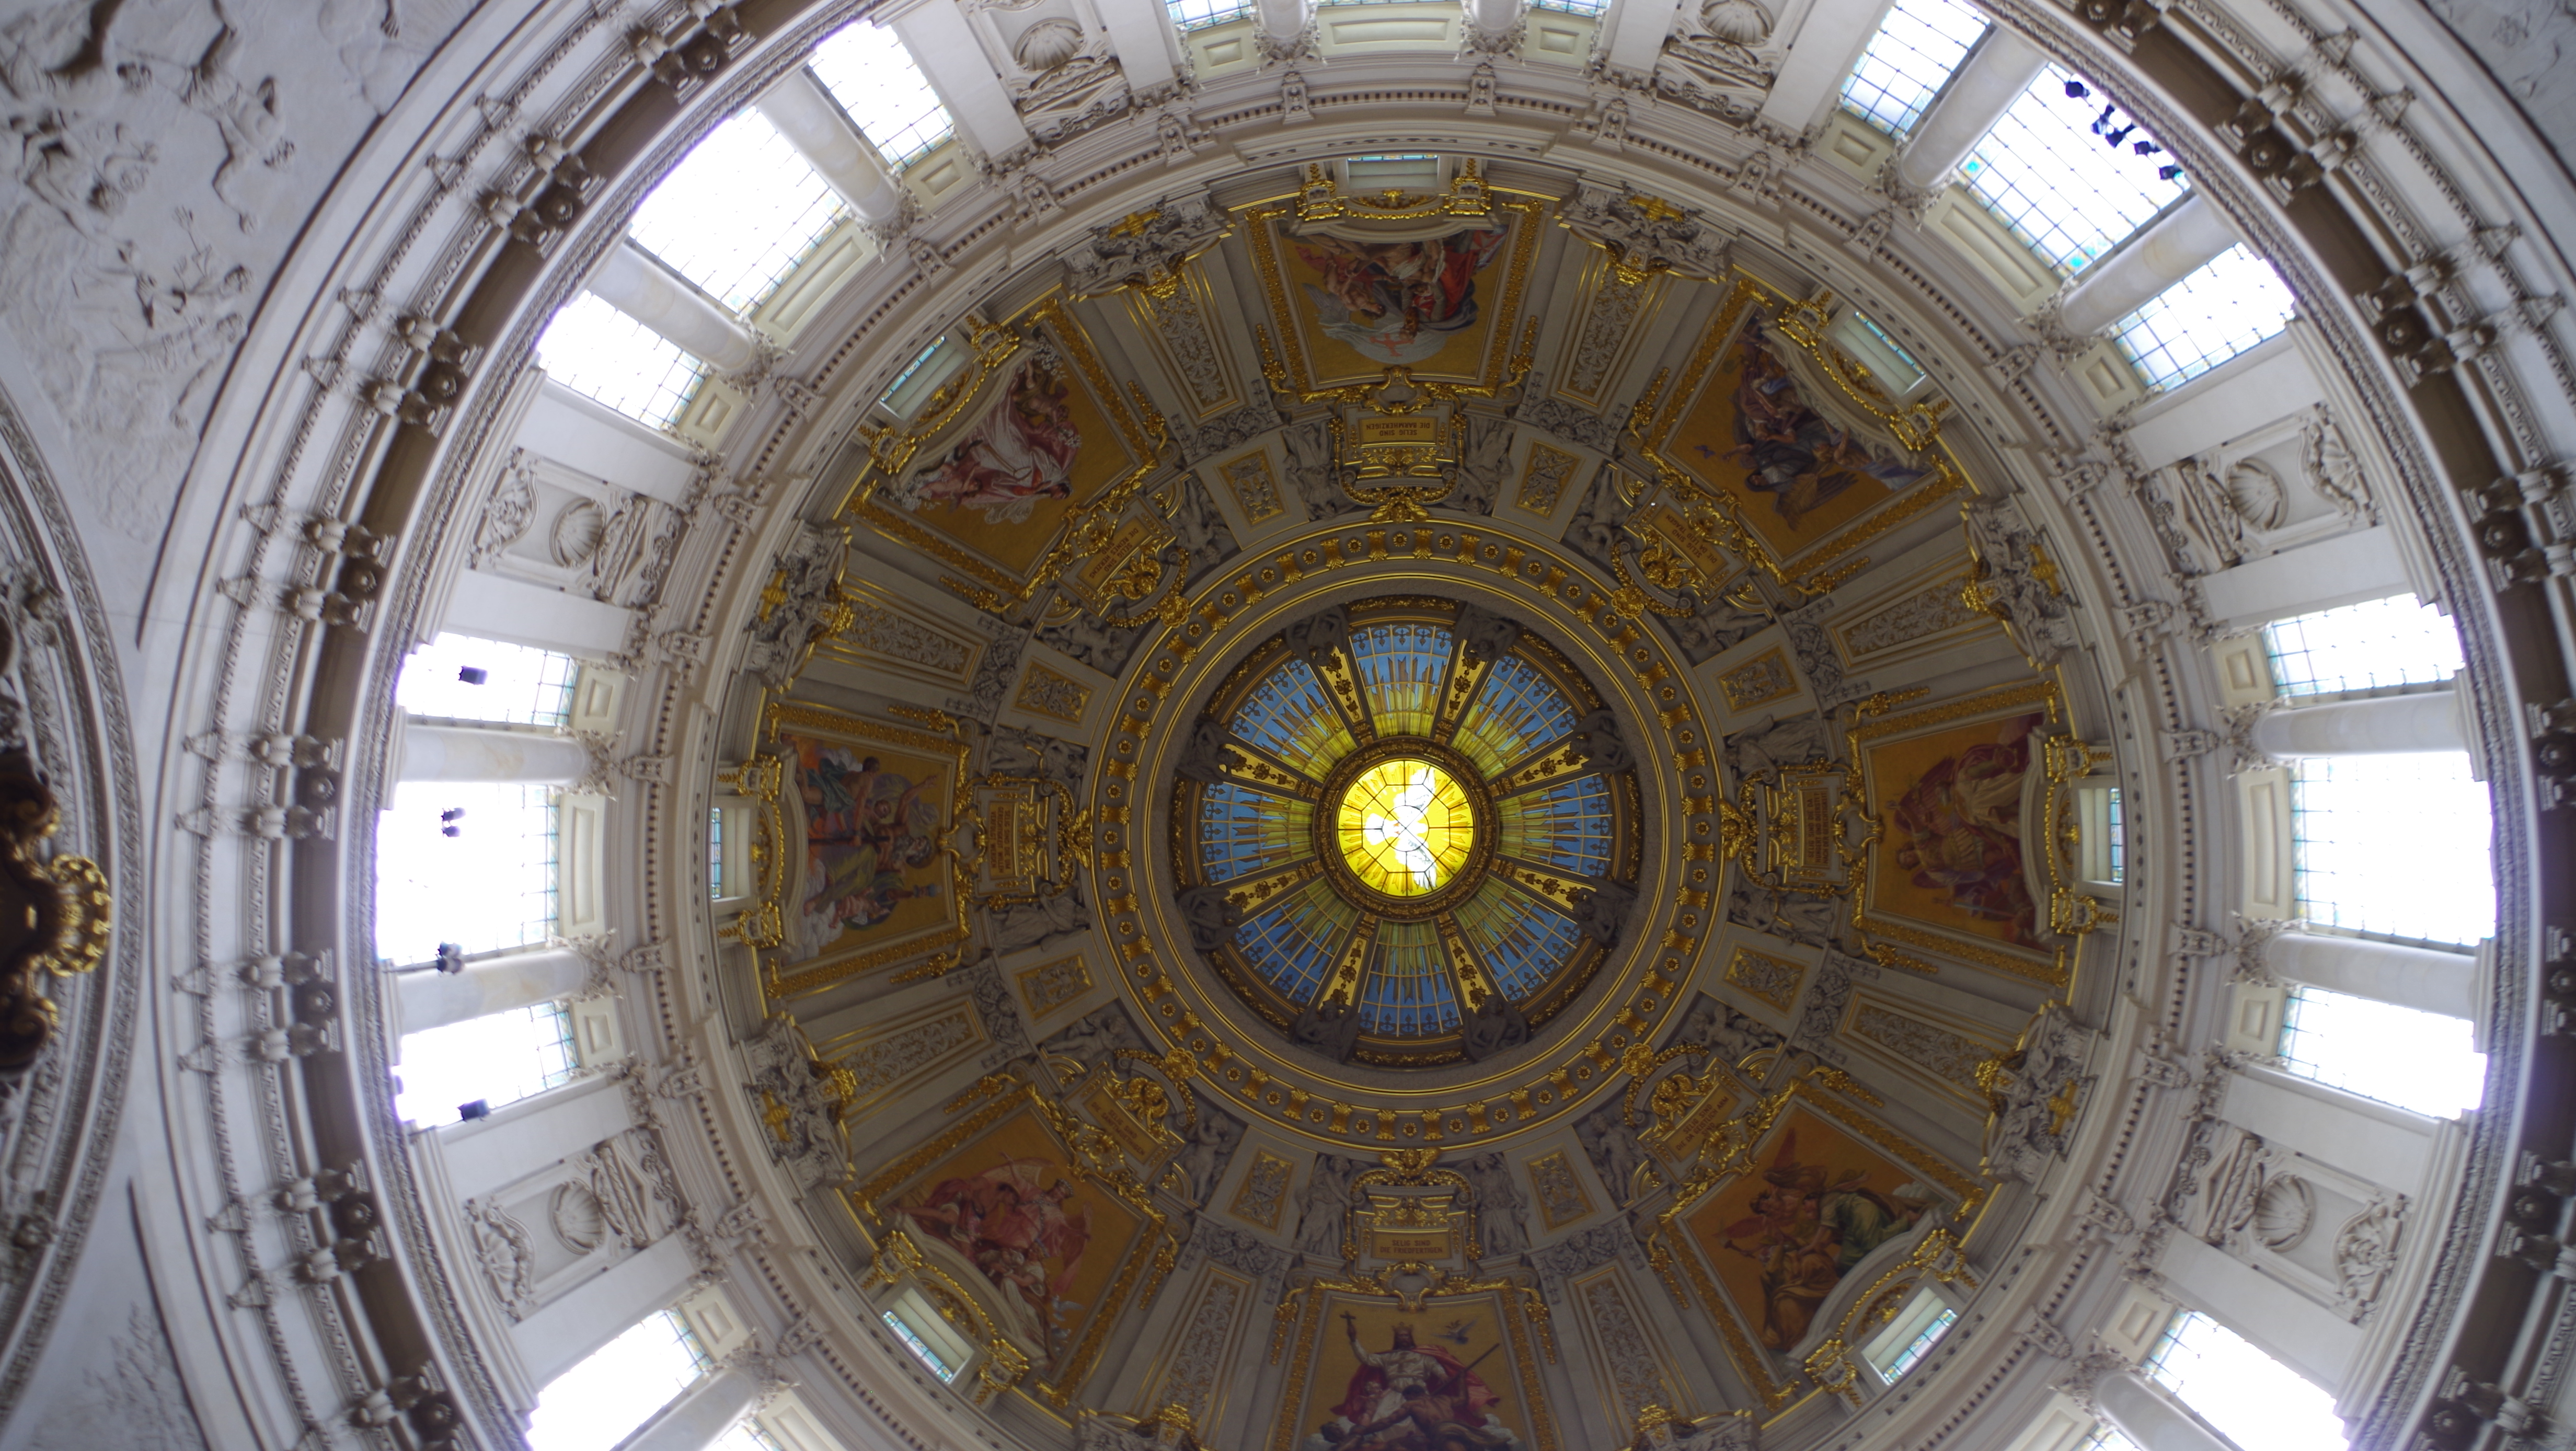
architecture, interior, building, ceiling, church, cathedral, chapel, place of worship, baptistery, art, indoors, design, symmetry, synagogue, vault, basilica, dome, gothic architecture, daylighting, byzantine architecture, public domain images